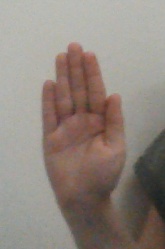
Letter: seen